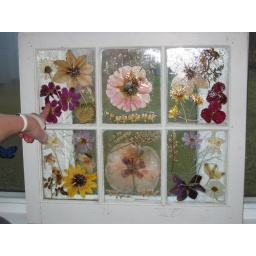
pressed flowers in window frame 1